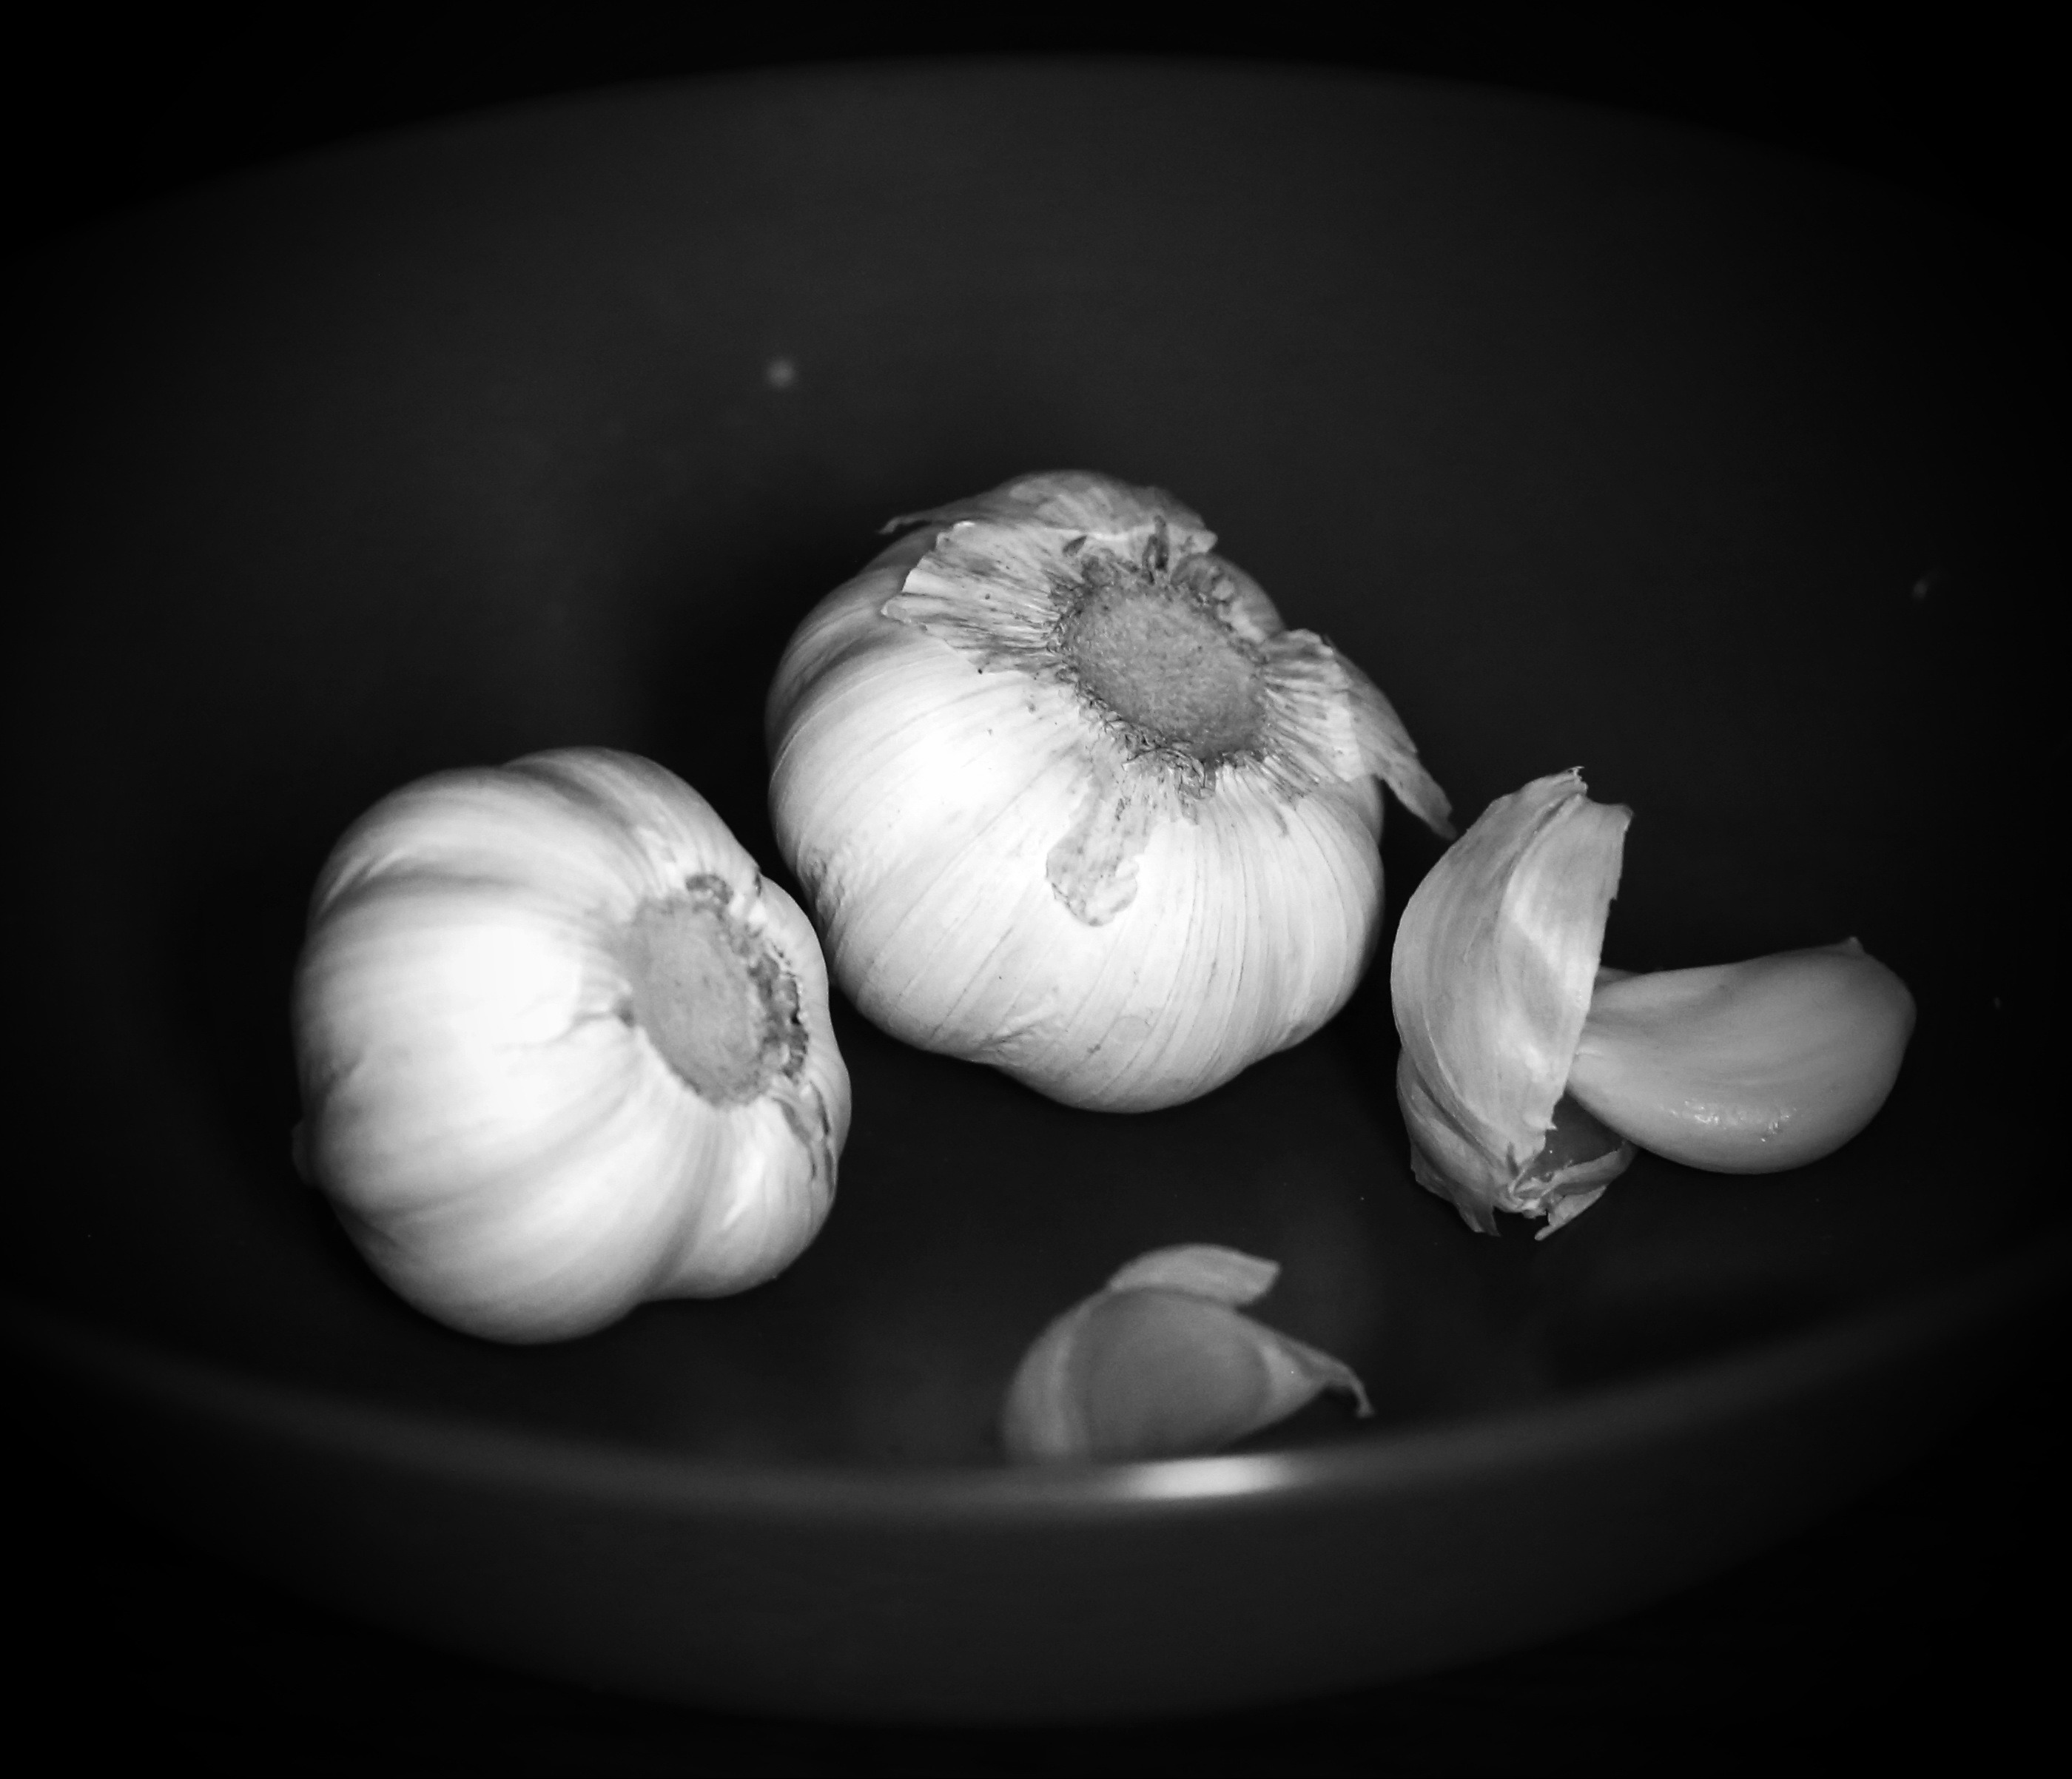
hand, nature, black and white, plant, white, photography, flower, petal, food, garlic, produce, vegetable, natural, black, garden, monochrome, lunch, still life, health, toast, close up, dinner, spices, vegetarian, macro photography, herbal, medicinal, flowering plant, homeopathic, still life photography, immune, monochrome photography, land plant, onion genus